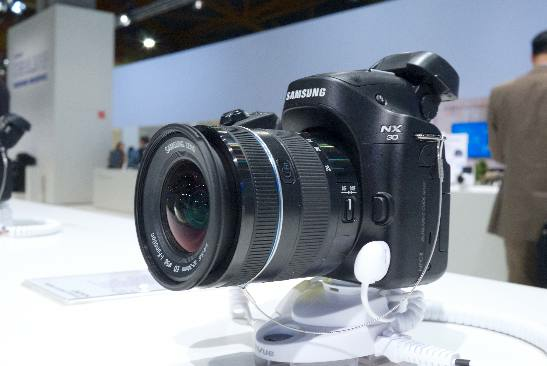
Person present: No